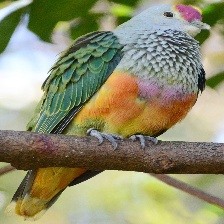
Species: SCARLET CROWNED FRUIT DOVE
Scientific name: PTILINOPUS INSULARIS